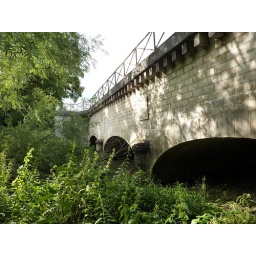
A brigde lock in France.This is a channel lock by a bridge over a river